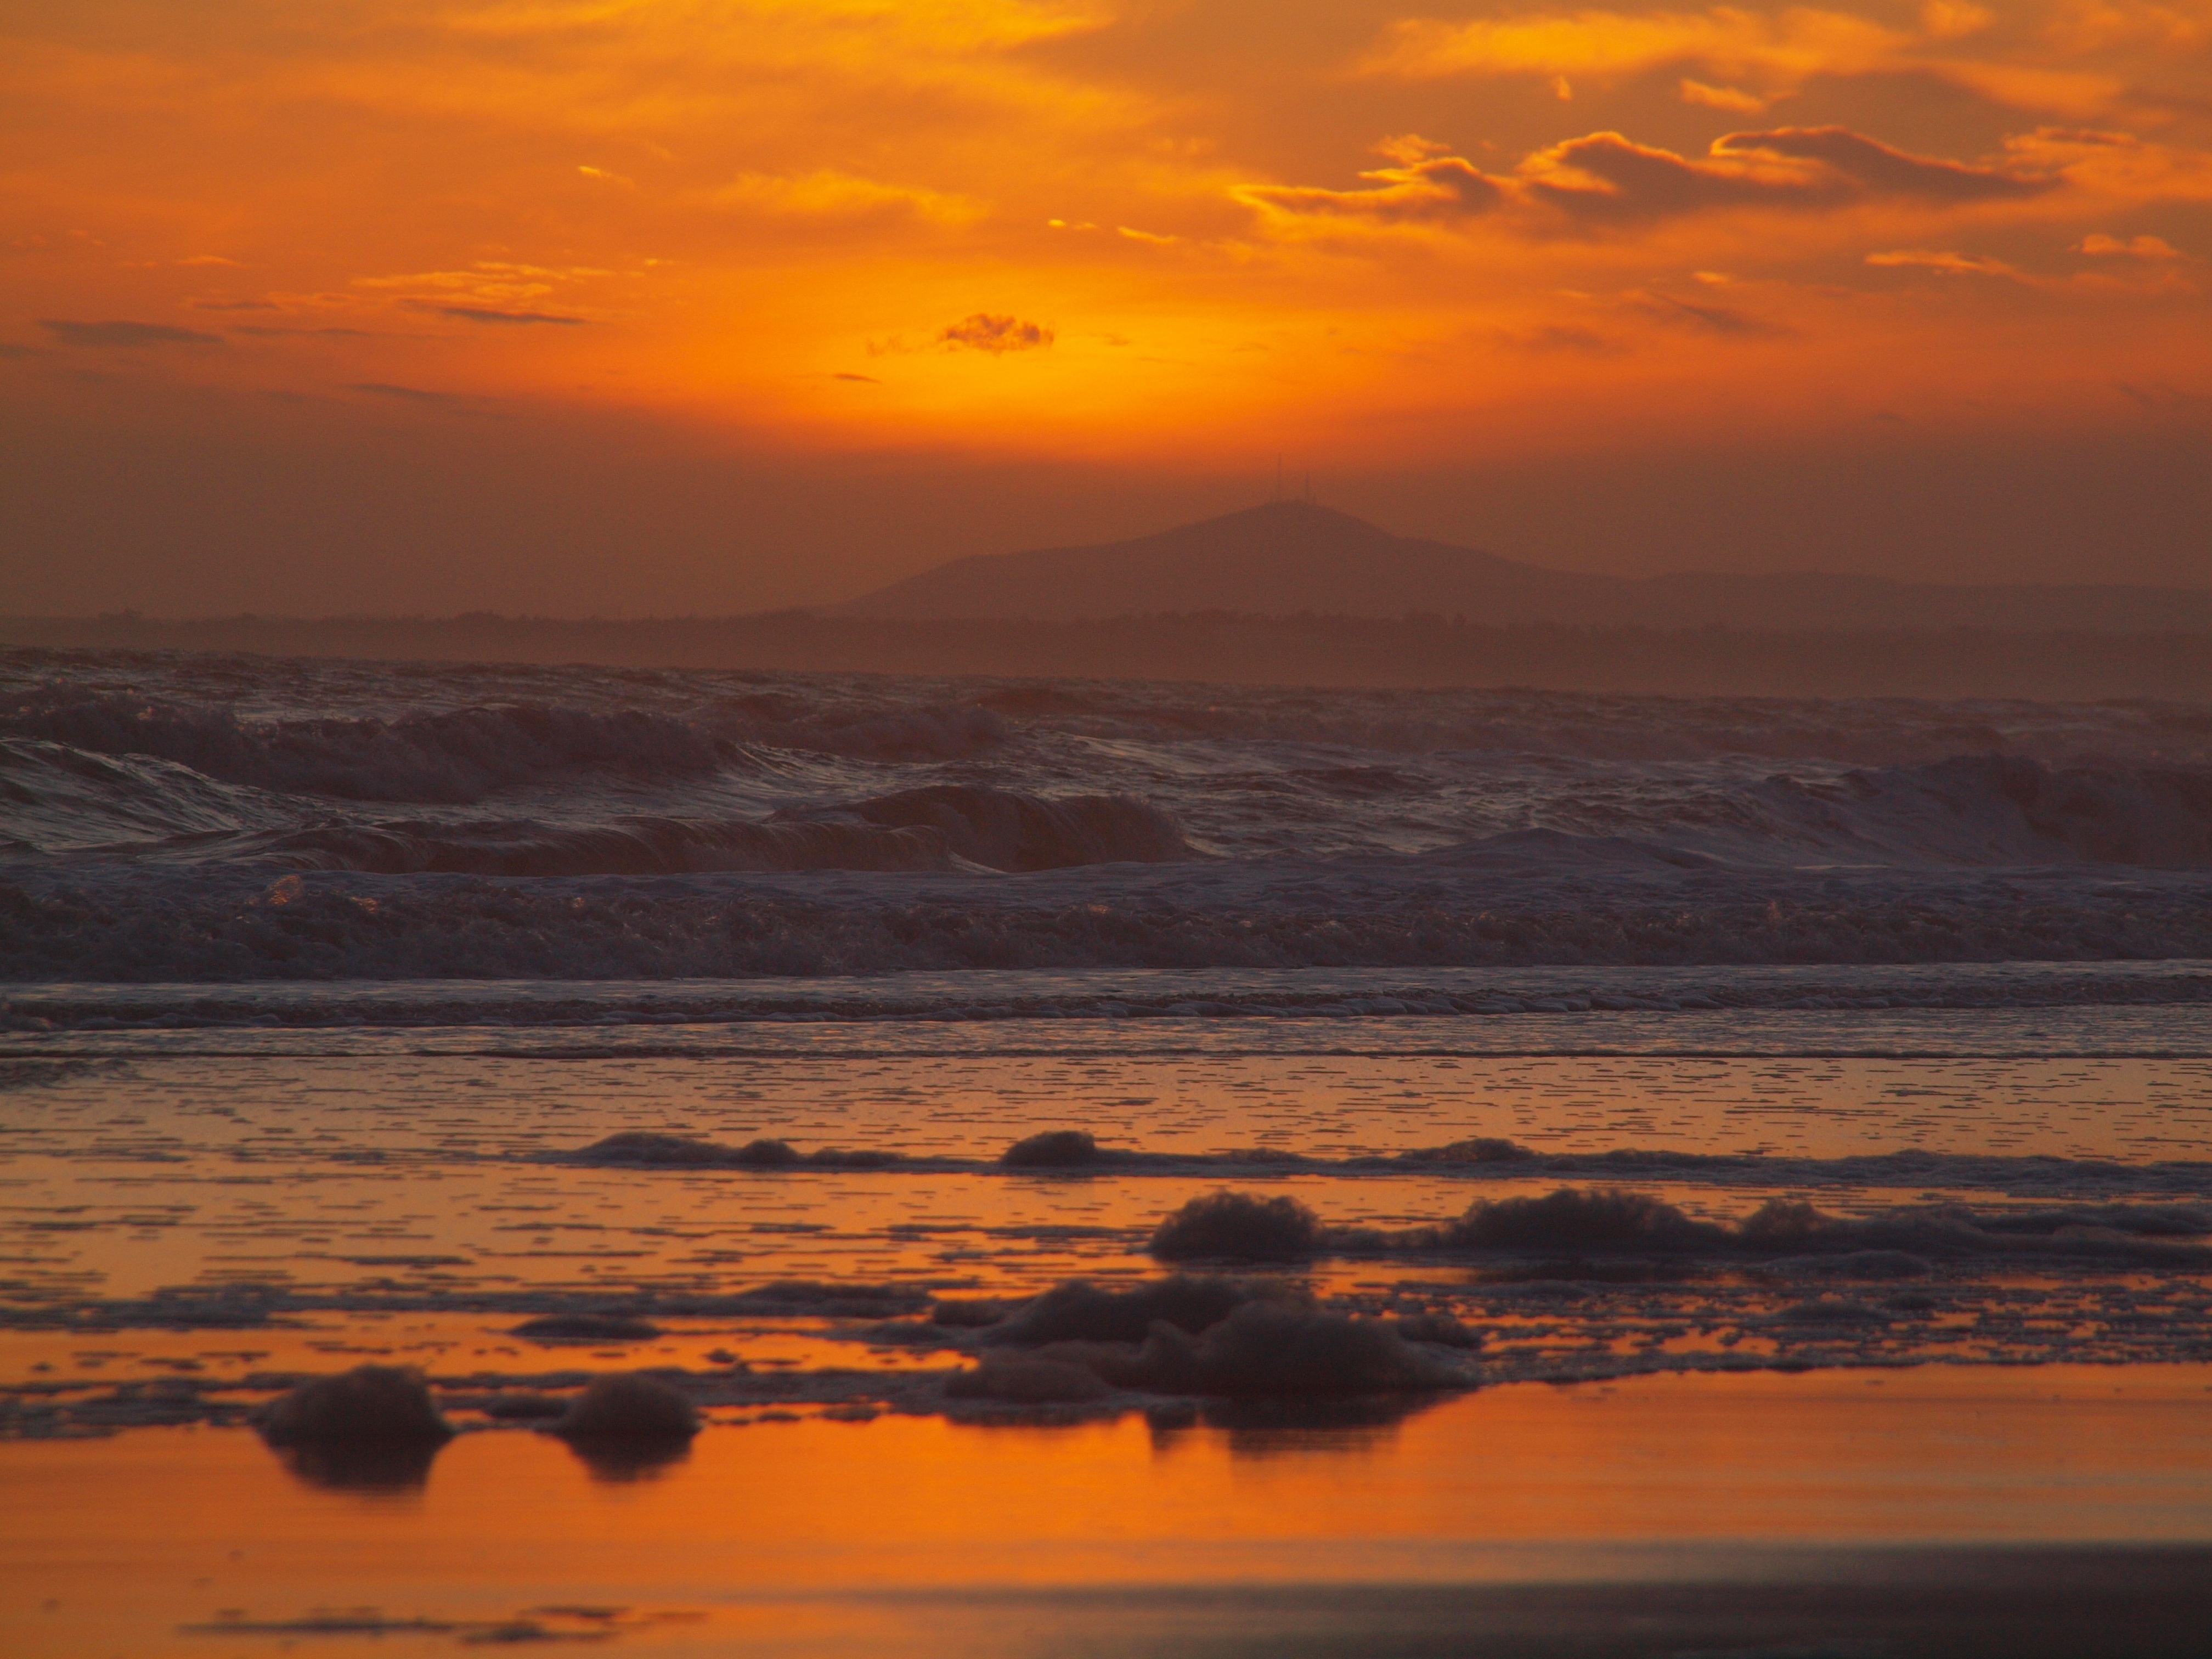
beach, sea, coast, ocean, horizon, cloud, sun, sunrise, sunset, morning, shore, wave, dawn, atmosphere, dusk, evening, reflection, portugal, loch, algarve, afterglow, atmospheric phenomenon, wind wave, red sky at morning